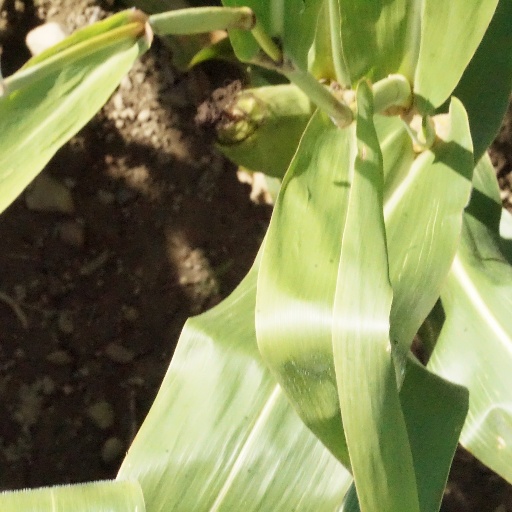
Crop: maize; corn